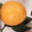
Label: orange